Pinot Meunier

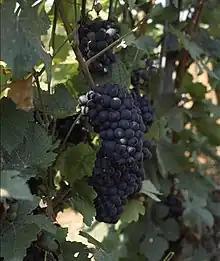
Pinot Meunier grapes in Champagne

Pinot Meunier, also known as Meunier or Schwarzriesling, is a variety of red wine grape most noted for being one of the three main varieties used in the production of Champagne (the other two are the red variety Pinot noir and the white Chardonnay). Until recently, producers in Champagne generally did not acknowledge Pinot Meunier, preferring to emphasise the use of the other noble varieties, but now Pinot Meunier is gaining recognition for the body and richness it contributes to Champagne. Pinot Meunier is approximately one-third of all the grapes planted in Champagne. It is a chimeric mutation of Pinot: its inner cell layers are composed of a Pinot genotype which is close to Pinot noir or Pinot gris; the outer, epidermal, layer is, however, made up of a mutant, distinctive, genotype. Pinot Meunier was first mentioned in the 16th century, and gets its name and synonyms (French "Meunier" and German "Müller"—both meaning miller) from flour-like dusty white down on the underside of its leaves.